Johan Wiland

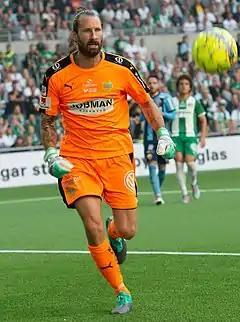
Wiland with Hammarby IF in 2018

Johan Kristoffer Sellberg-Wiland (born 24 January 1981) is a Swedish former professional footballer who played as a goalkeeper. Starting off his career in Sweden with IF Elfsborg in the early 2000s, he went on to represent F.C. Copenhagen and Malmö FF before retiring at Hammarby IF in 2019. A full international between 2007 and 2013, he won nine caps for the Sweden national team and was a part of their UEFA Euro 2008 and 2012 squads.